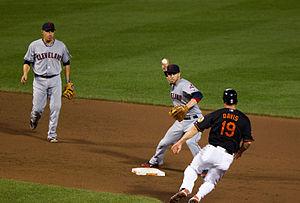
Jason Michael Kipnis est un joueur de deuxième but des Ligues majeures de baseball jouant pour les Indians de Cleveland.